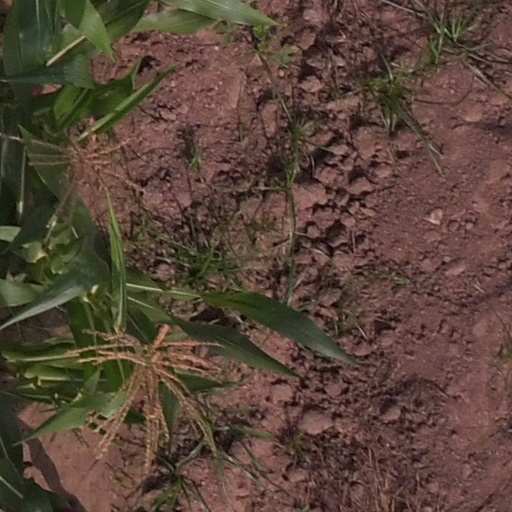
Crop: maize; corn